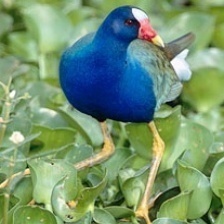
Species: PURPLE GALLINULE
Scientific name: PORPHYRIO MARTINICUS
ImageNet parent category: european_gallinule